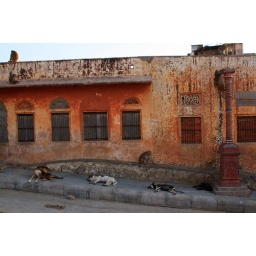
Galta Temple dogs and monkeys in harmony. After seeing this I know it's all the cats fault.